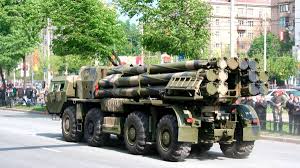
Label: BM-30